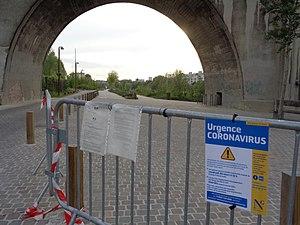
Accès aux bords de Marne interdit à Noisy-le-Grand par décision de la préfecture de Seine-Saint-Denis, ""jusqu'à nouvel ordre"", en réponse à la la pandémie de Covid-19 en 2020. Il s'agit de réduire le risque de regroupements de personnes dans les espaces verts."
L'interdiction de déplacement en France, vulgarisée par les médias par l'expression « confinement de la population », est une mesure sanitaire mise en place du 17 mars à 12 h au 11 mai 2020 qui s'insère dans un ensemble de politiques de restrictions de contacts humains et de déplacements en réponse à la pandémie de Covid-19 en France.